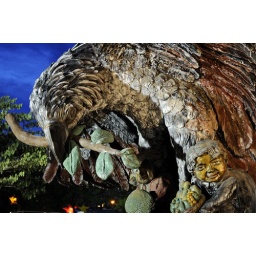
stone monument in peoples park, davao